The Trouble Shooter

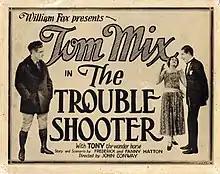
Lobby card

The Trouble Shooter is a 1924 American silent Western film directed by Jack Conway and starring Tom Mix and Kathleen Key.